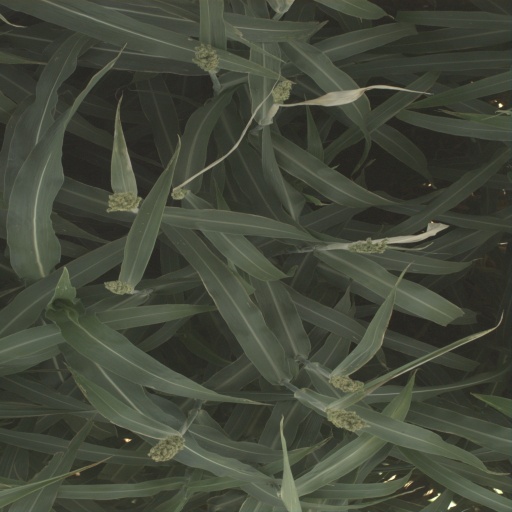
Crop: sorghum